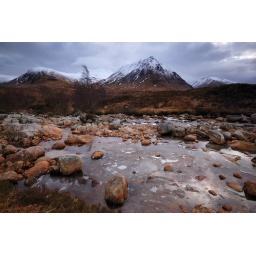
Looking over the rocky waters of the river Coupall towards Sron na Creise and the road to Glencoe.